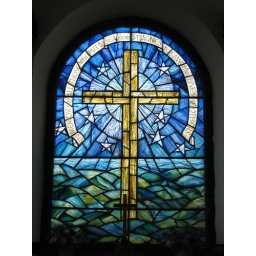
This stained glass window is in St Agnes Parish Church.